Joe Darling

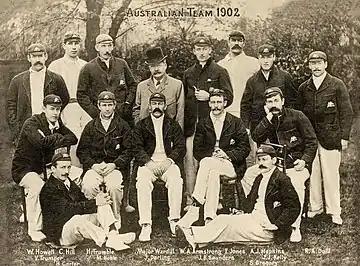
Darling (centre, middle row) with his famed 1902 touring team

The First Test at Edgbaston finished in a draw. Rain saved the Australians after they were dismissed for only 36 in their first innings; Wilfred Rhodes took seven wickets for only 17 runs. Rain again ruined the Second Test at Lord's when the final two days were washed out. The Third Test, the only Test match played at Bramall Lane, saw Australia win by 143 runs due in part to a century by Hill and Noble taking 5/51. Darling was dismissed twice by Barnes without scoring, the first Test captain to make a "pair". Australia won the Fourth Test at Old Trafford by three runs; Trumble took ten wickets for the match. The last batsman, Fred Tate, came in with England needing eight runs to secure victory. Darling brought the field in and Trumble prevented Rhodes scoring from the last three balls of his over. This left Tate to face Jack Saunders, who dismissed him with the fourth ball of his over to win the match for Australia. England won the Fifth and final Test at the Oval by one wicket. Chasing 263, England were 5/48 when Gilbert Jessop scored a century in 75 minutes to help England to victory.